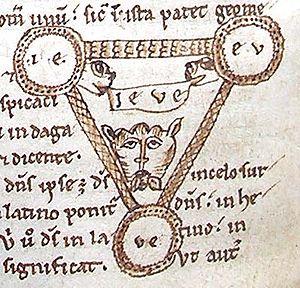
Pierre Alphonse était un médecin espagnol, grand connaisseur de l’islam et auteur de plusieurs textes, dont le célèbre Disciplina Clericalis.